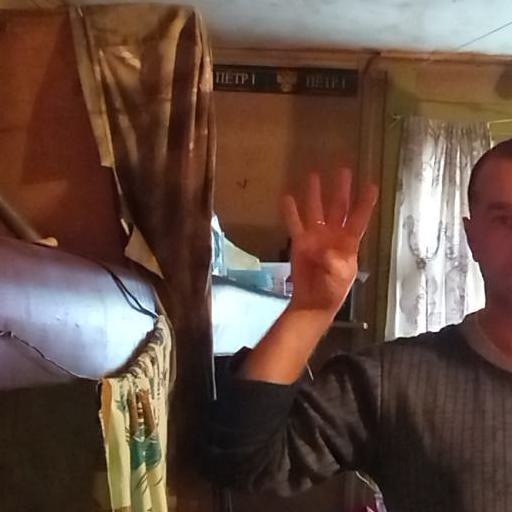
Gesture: four